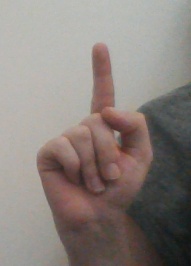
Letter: bb